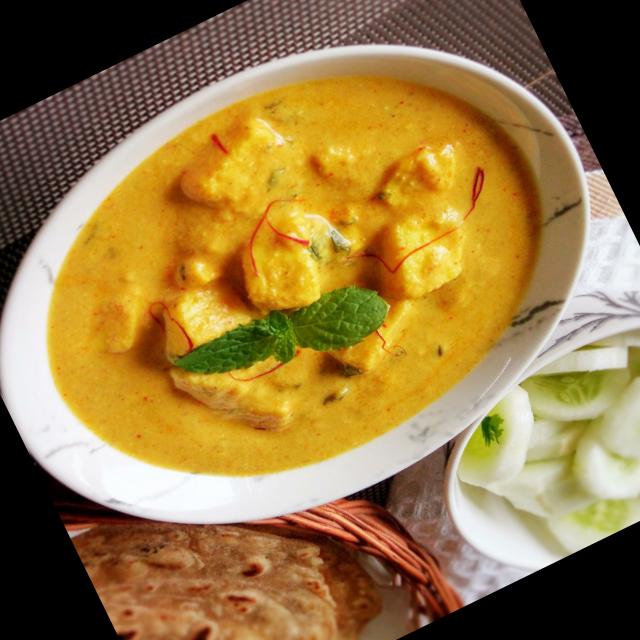
Dish: shahi_paneer